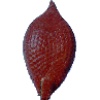
Label: salak